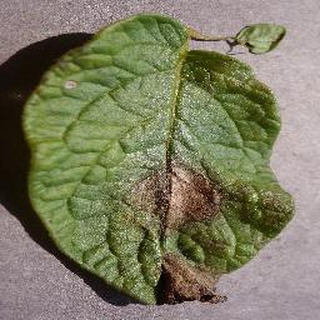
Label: potato_late_blight